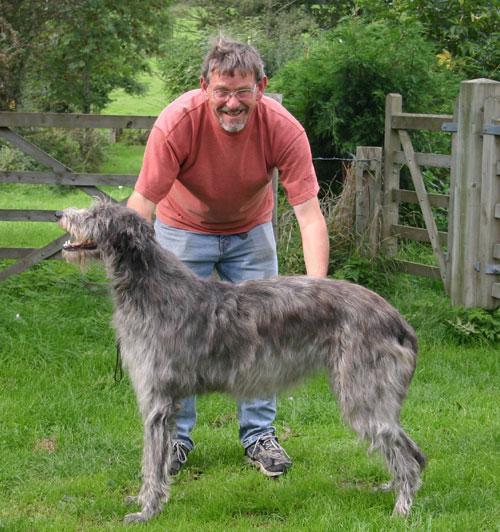
Scottish_deerhound